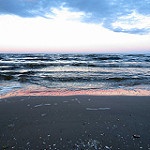
Label: sea